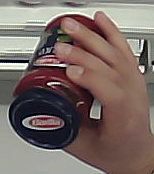
Product: barilla_pomodoro